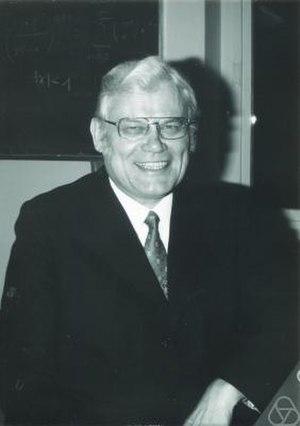
Emanuel Sperner est un mathématicien allemand particulièrement connu pour son théorème sur les familles de Sperner et pour le lemme de Sperner. Il est né à Waltdorf et mort à Sulzburg-Laufen. Il étudia à l'université de Hambourg sous la direction d'Otto Schreier et Wilhelm Blaschke. Il fut nommé professeur à Königsberg en 1934 puis, jusqu'en 1974, dans nombre d'universités, dont celles de Strasbourg et de Hambourg.
2 février : découverte d’Elara, septième satellite de Jupiter par Charles Dillon Perrine.